South Coast Plaza

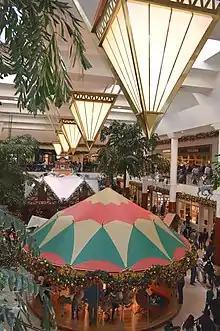
Pyramid-shaped chandeliers

South Coast Plaza has always had a strong design element in its building. One of the most striking additions to the mall was the angular 1973 Bullock's wing designed by Welton Becket and the 1977 I. Magnin wing designed by Frank Gehry. In 1982, Henry Segerstrom commissioned the sculptor, Isamu Noguchi, to design a small plaza at one end of the South-Coast facility. The result, "California Scenario" was an international prizewinner and is enjoyed by visitors and workers from the surrounding office buildings alike. The 1986–1987 expansion introduced postmodern architecture to the mall with a recurring pyramid motif. Chandeliers took the shape of inverted pyramids, and the escalator atrium leading to the center's third floor is loosely modeled after the Grand Gallery of the Pyramid of Khufu. The original Mid-Century modern exteriors of Sears and May Company were redesigned shortly thereafter. In 2000, the pedestrian bridge, known as Bridge of Gardens, and accompanying Garden Terrace were completed by landscape architect Kathryn Gustafson. There are also carousels placed in wide rest areas.